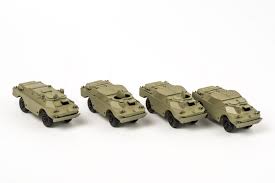
Label: BRDM